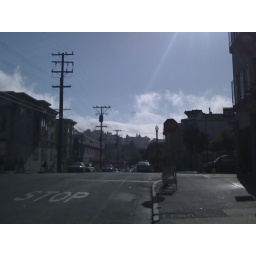
Sutro tower in the clouds